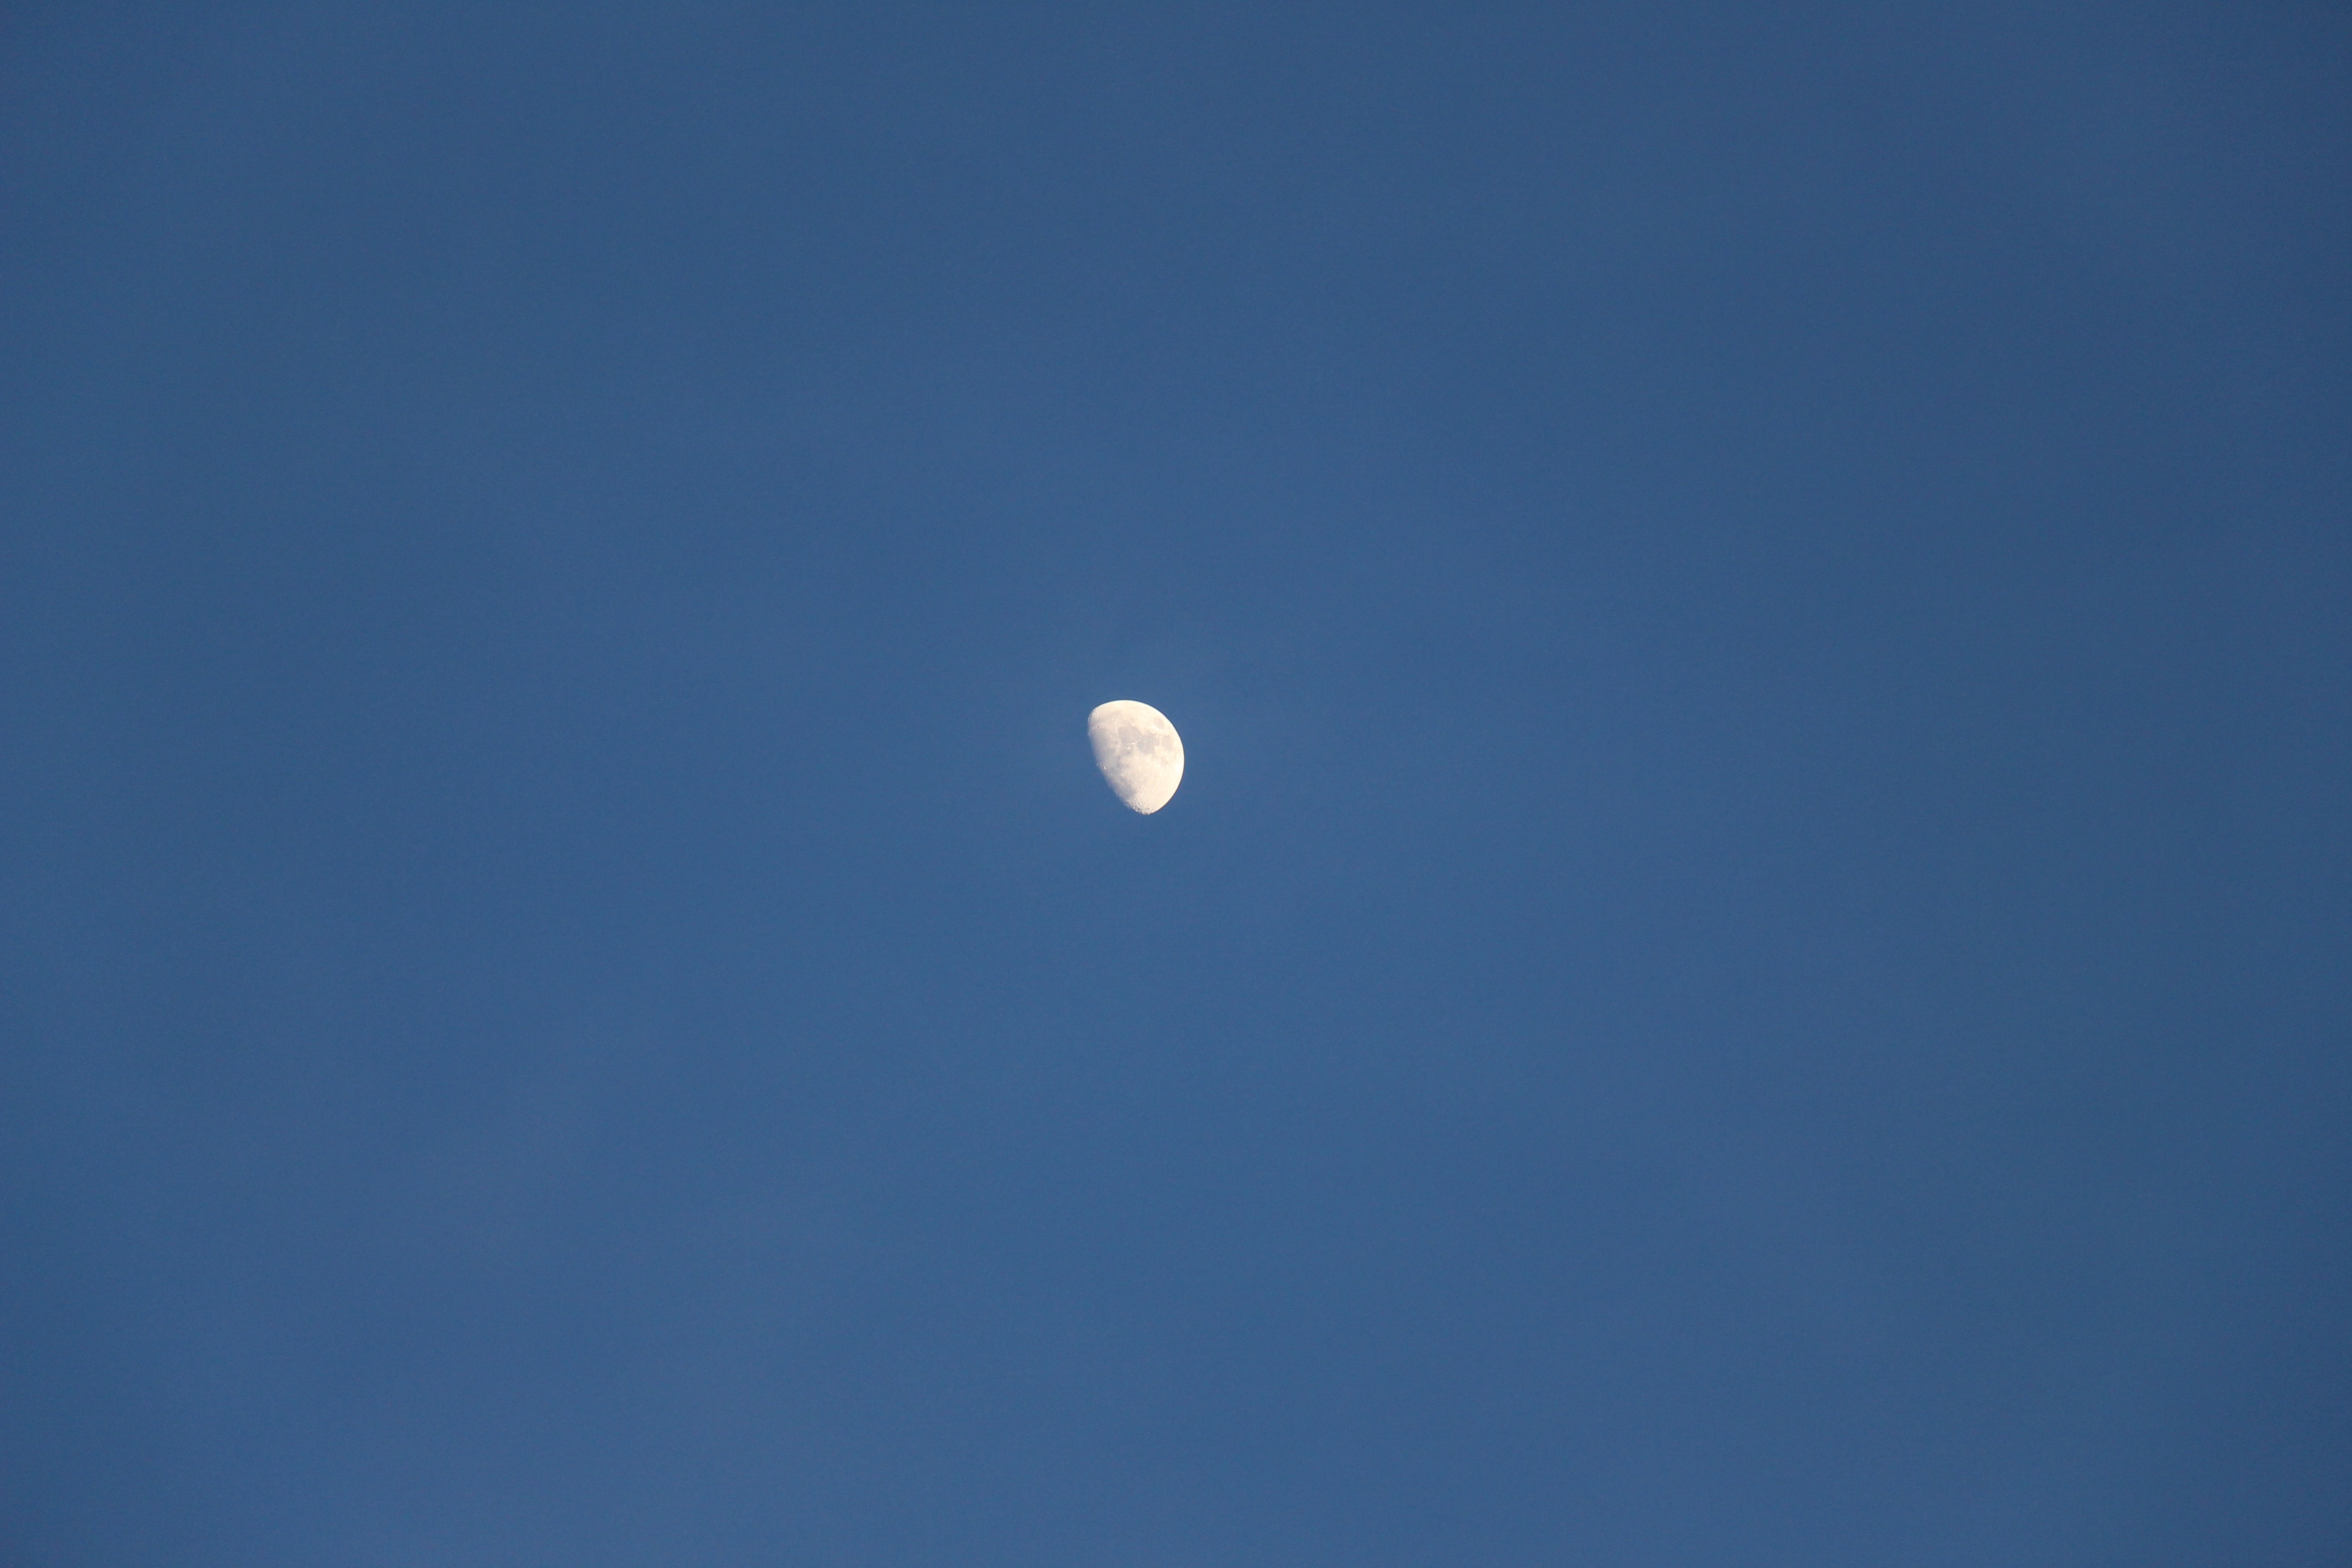
cloud, sky, night, atmosphere, evening, twilight, blue, moon, full moon, moonlight, half moon, moonrise, crescent, half, astronomical object, atmosphere of earth, almost night